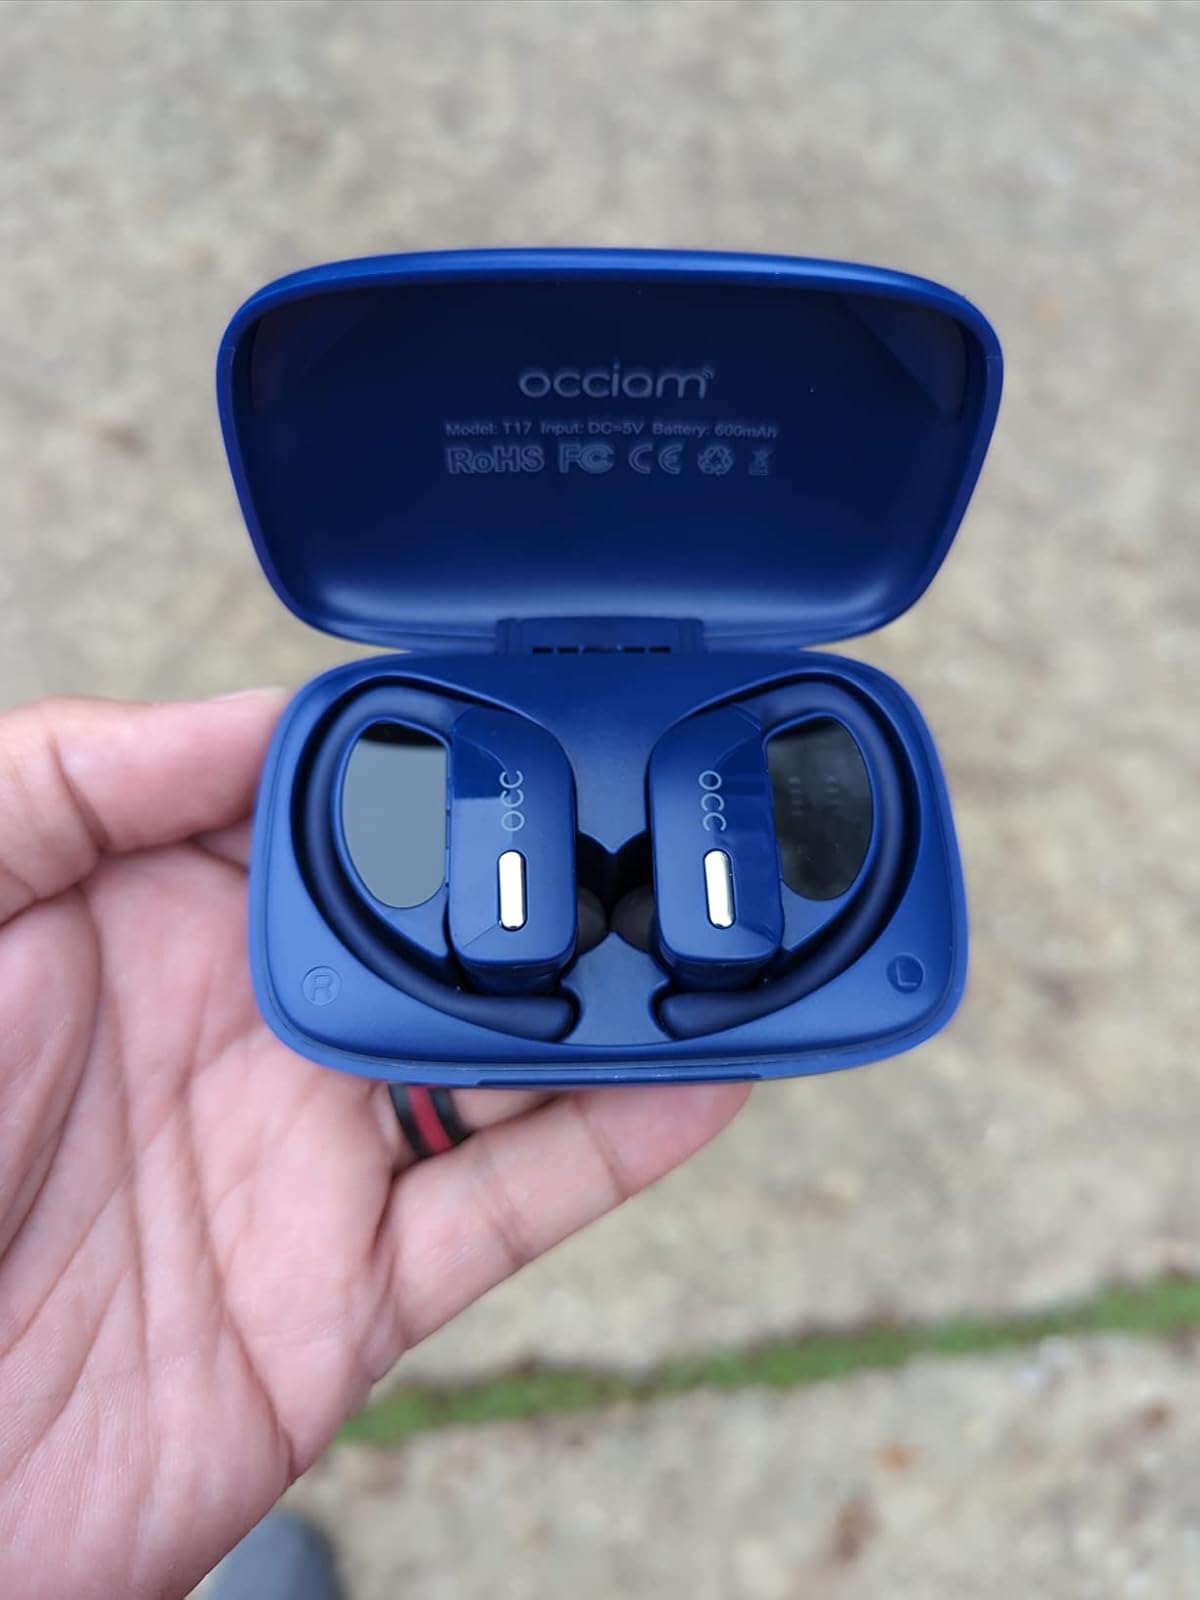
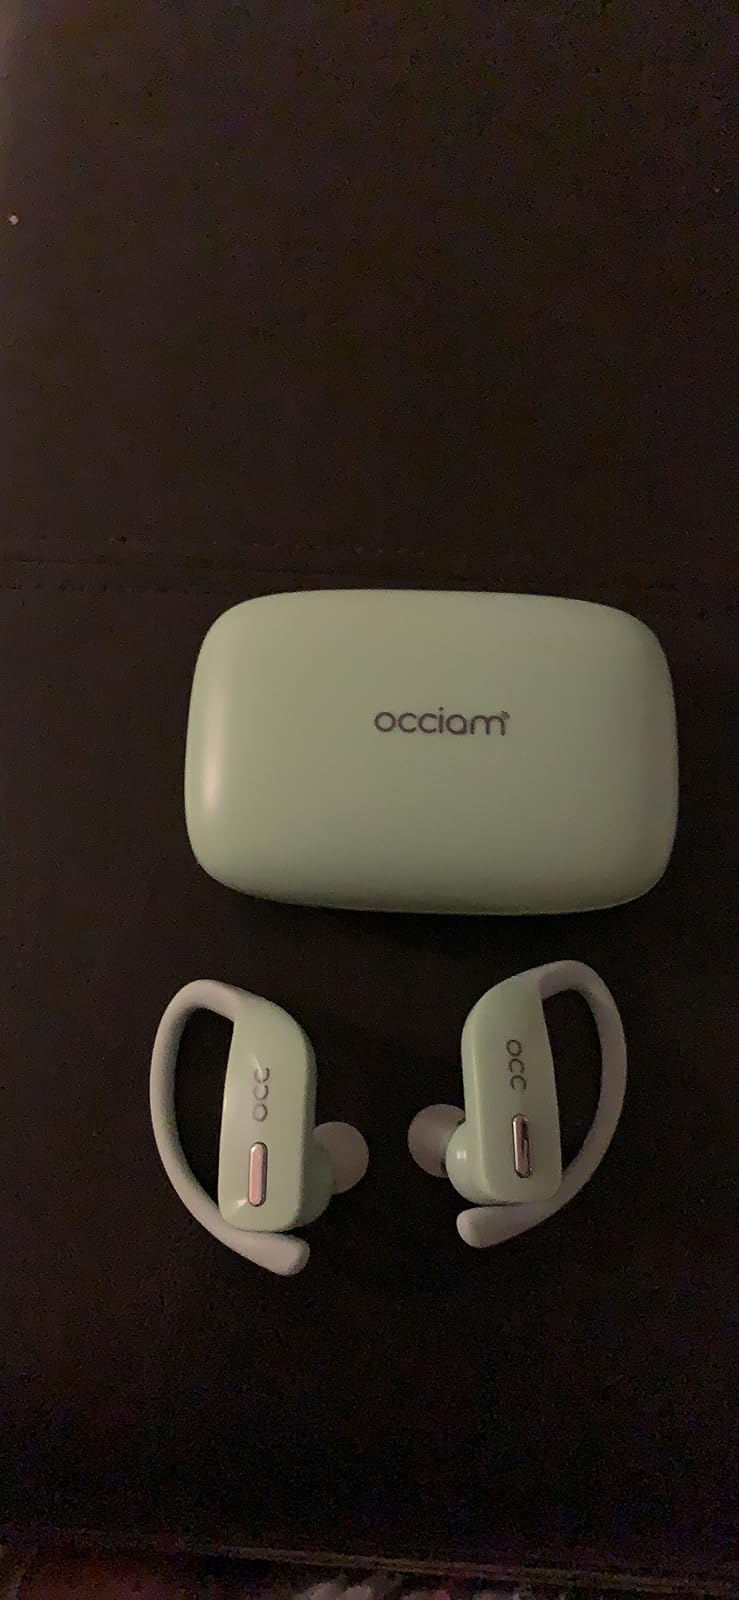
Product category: earbuds
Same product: no